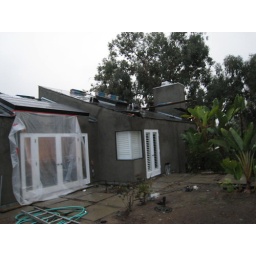
back of house upon arrival home at 4 pm on wed 12/17/08, no visible plastic sheeting protection